Lambert Wilson

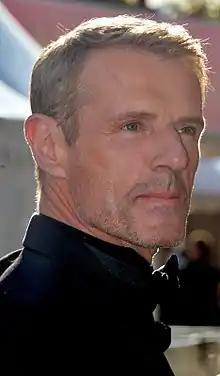
Wilson in 2017

Lambert Nicolas Wilson (né Willson, 3 August 1958) is a French actor and theatre director. He is a seven-time Cesar Award nominee, four for Best Actor and three for Best Supporting Actor. Internationally, he is known for playing The Merovingian in "The Matrix" film series, beginning with "The Matrix Reloaded".